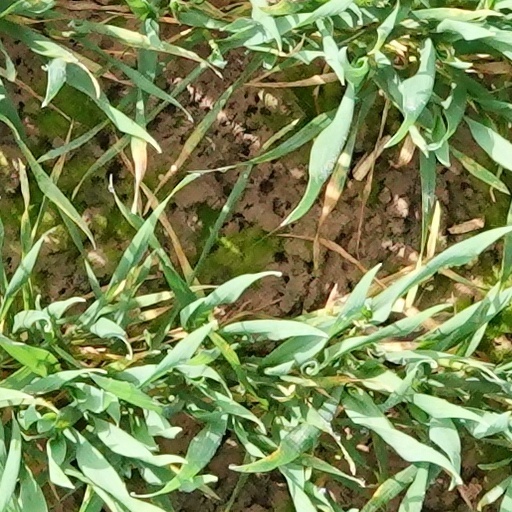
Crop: wheat